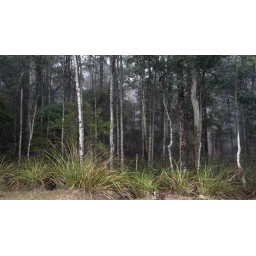
silver wattle trees in fog